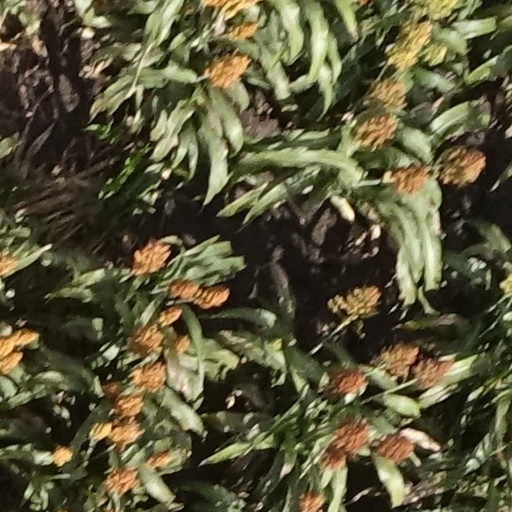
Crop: sorghum